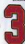
Number: 3